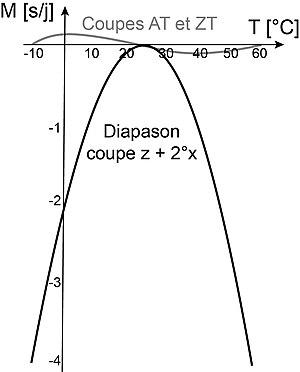
Courbes thermiques de divers résonateurs en quartz.
Une montre à quartz ou montre électronique utilise un oscillateur électronique asservi par un résonateur en cristal de quartz. Cet oscillateur à cristal crée un signal temporel très précis, de sorte que les montres à quartz sont au moins un ordre de grandeur plus précises que les montres mécaniques.